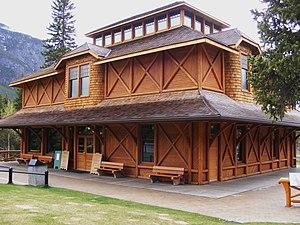
Le musée du Parc-Banff est un musée d'histoire naturelle situé à Banff en Alberta. Le musée a été créé en 1895 et il a pour mission de présenter une collection de 5 000 spécimens de l'histoire naturelle du parc. Le bâtiment du musée a été construit en 1903 et il s'agit du plus ancien bâtiment construit et entretenu par Parcs Canada. Le musée a été désigné lieu historique national du Canada en 1985.